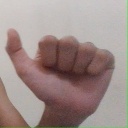
अक्षर: त